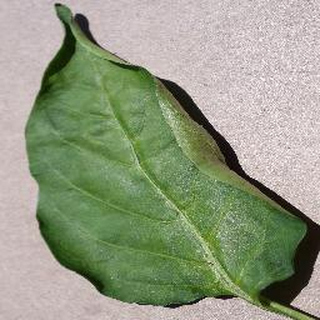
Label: healthy_bell_pepper